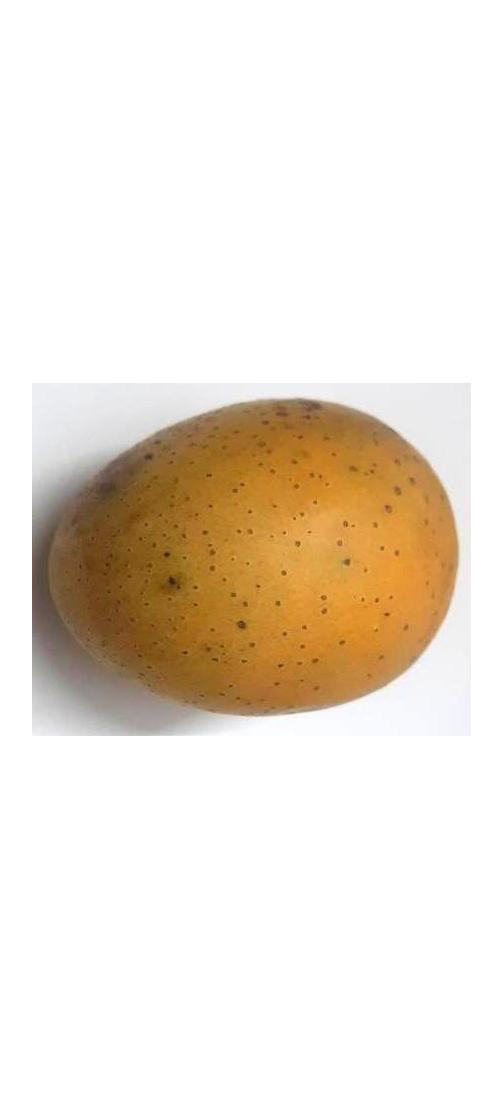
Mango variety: Gourmoti